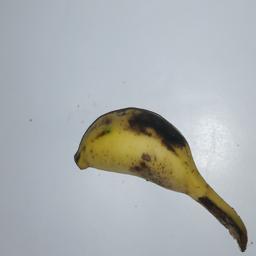
Banana variety: Champa Kola